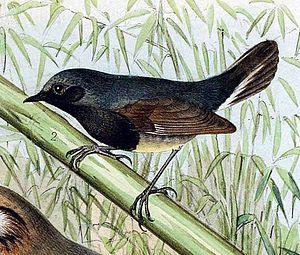
Le Rossignol à gorge noire est une espèce d'oiseaux de la famille des Muscicapidae.